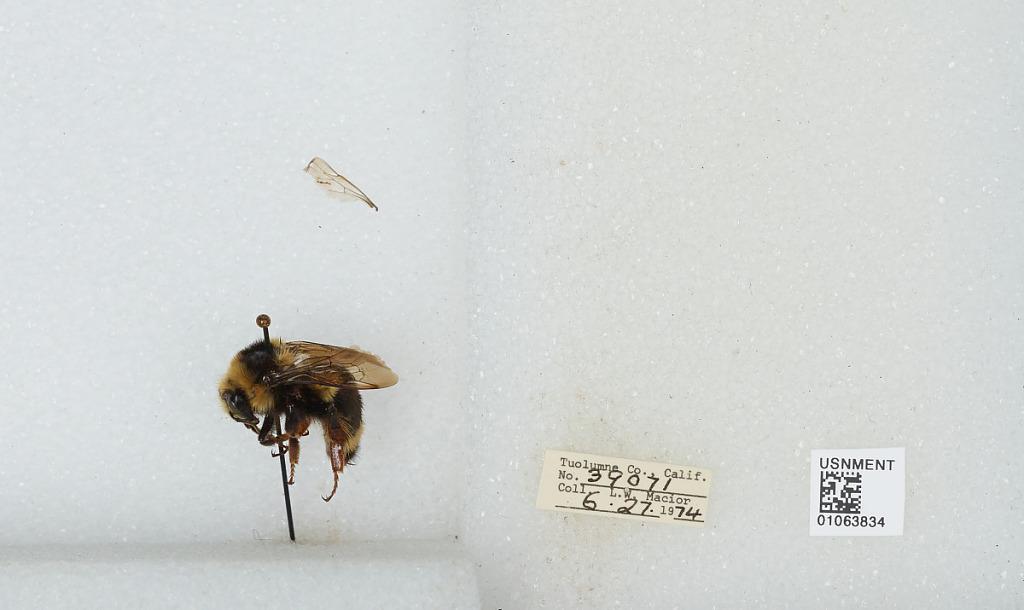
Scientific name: Bombus bifarius nearcticus
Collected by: L. Macior
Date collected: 1974-6-27
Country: United States
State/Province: California
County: Tuolumne
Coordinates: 38.02, -119.94